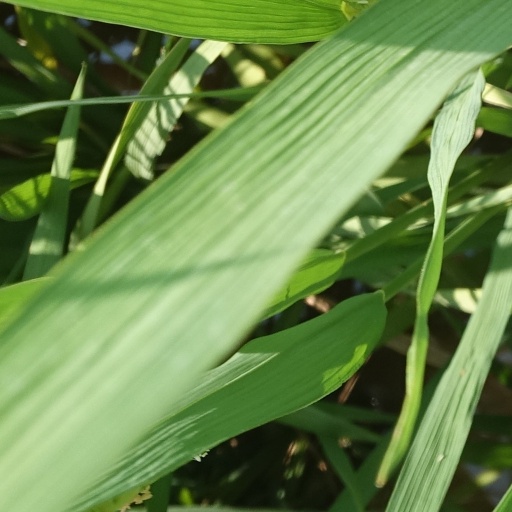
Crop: rice